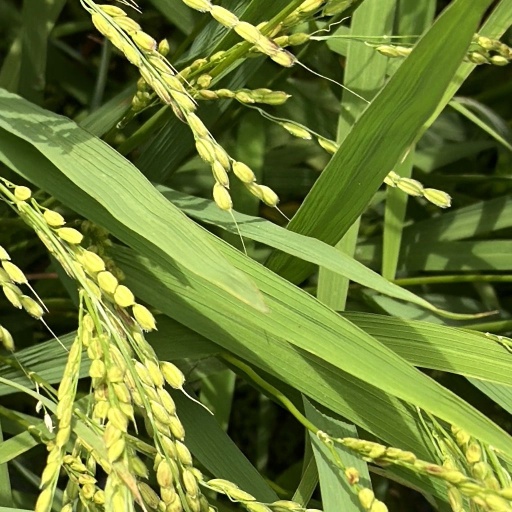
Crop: rice